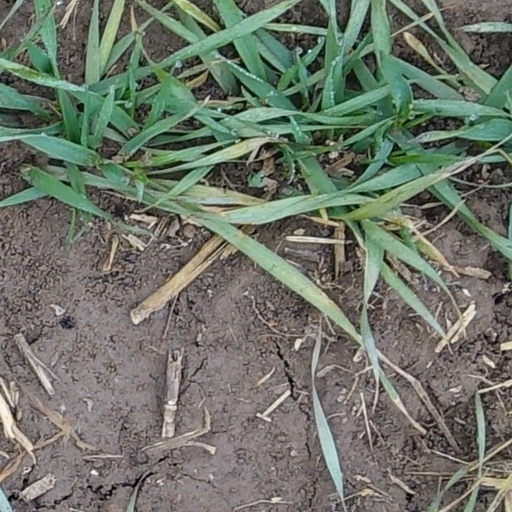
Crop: wheat